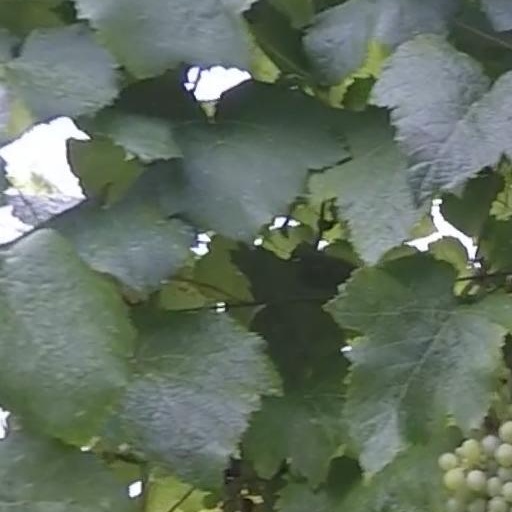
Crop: grape